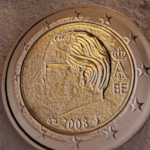
Coin value: 2euro
Country: be
Edition: 2008